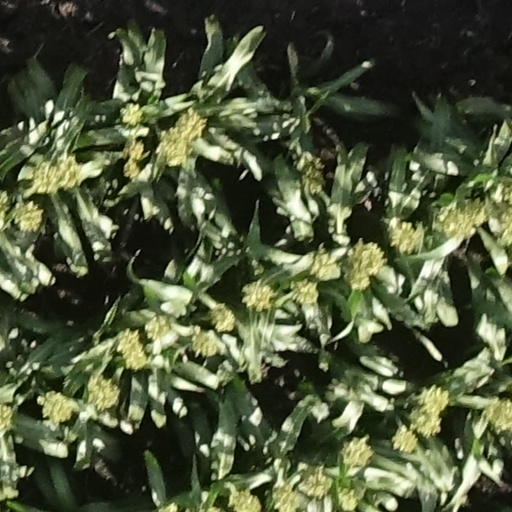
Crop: sorghum